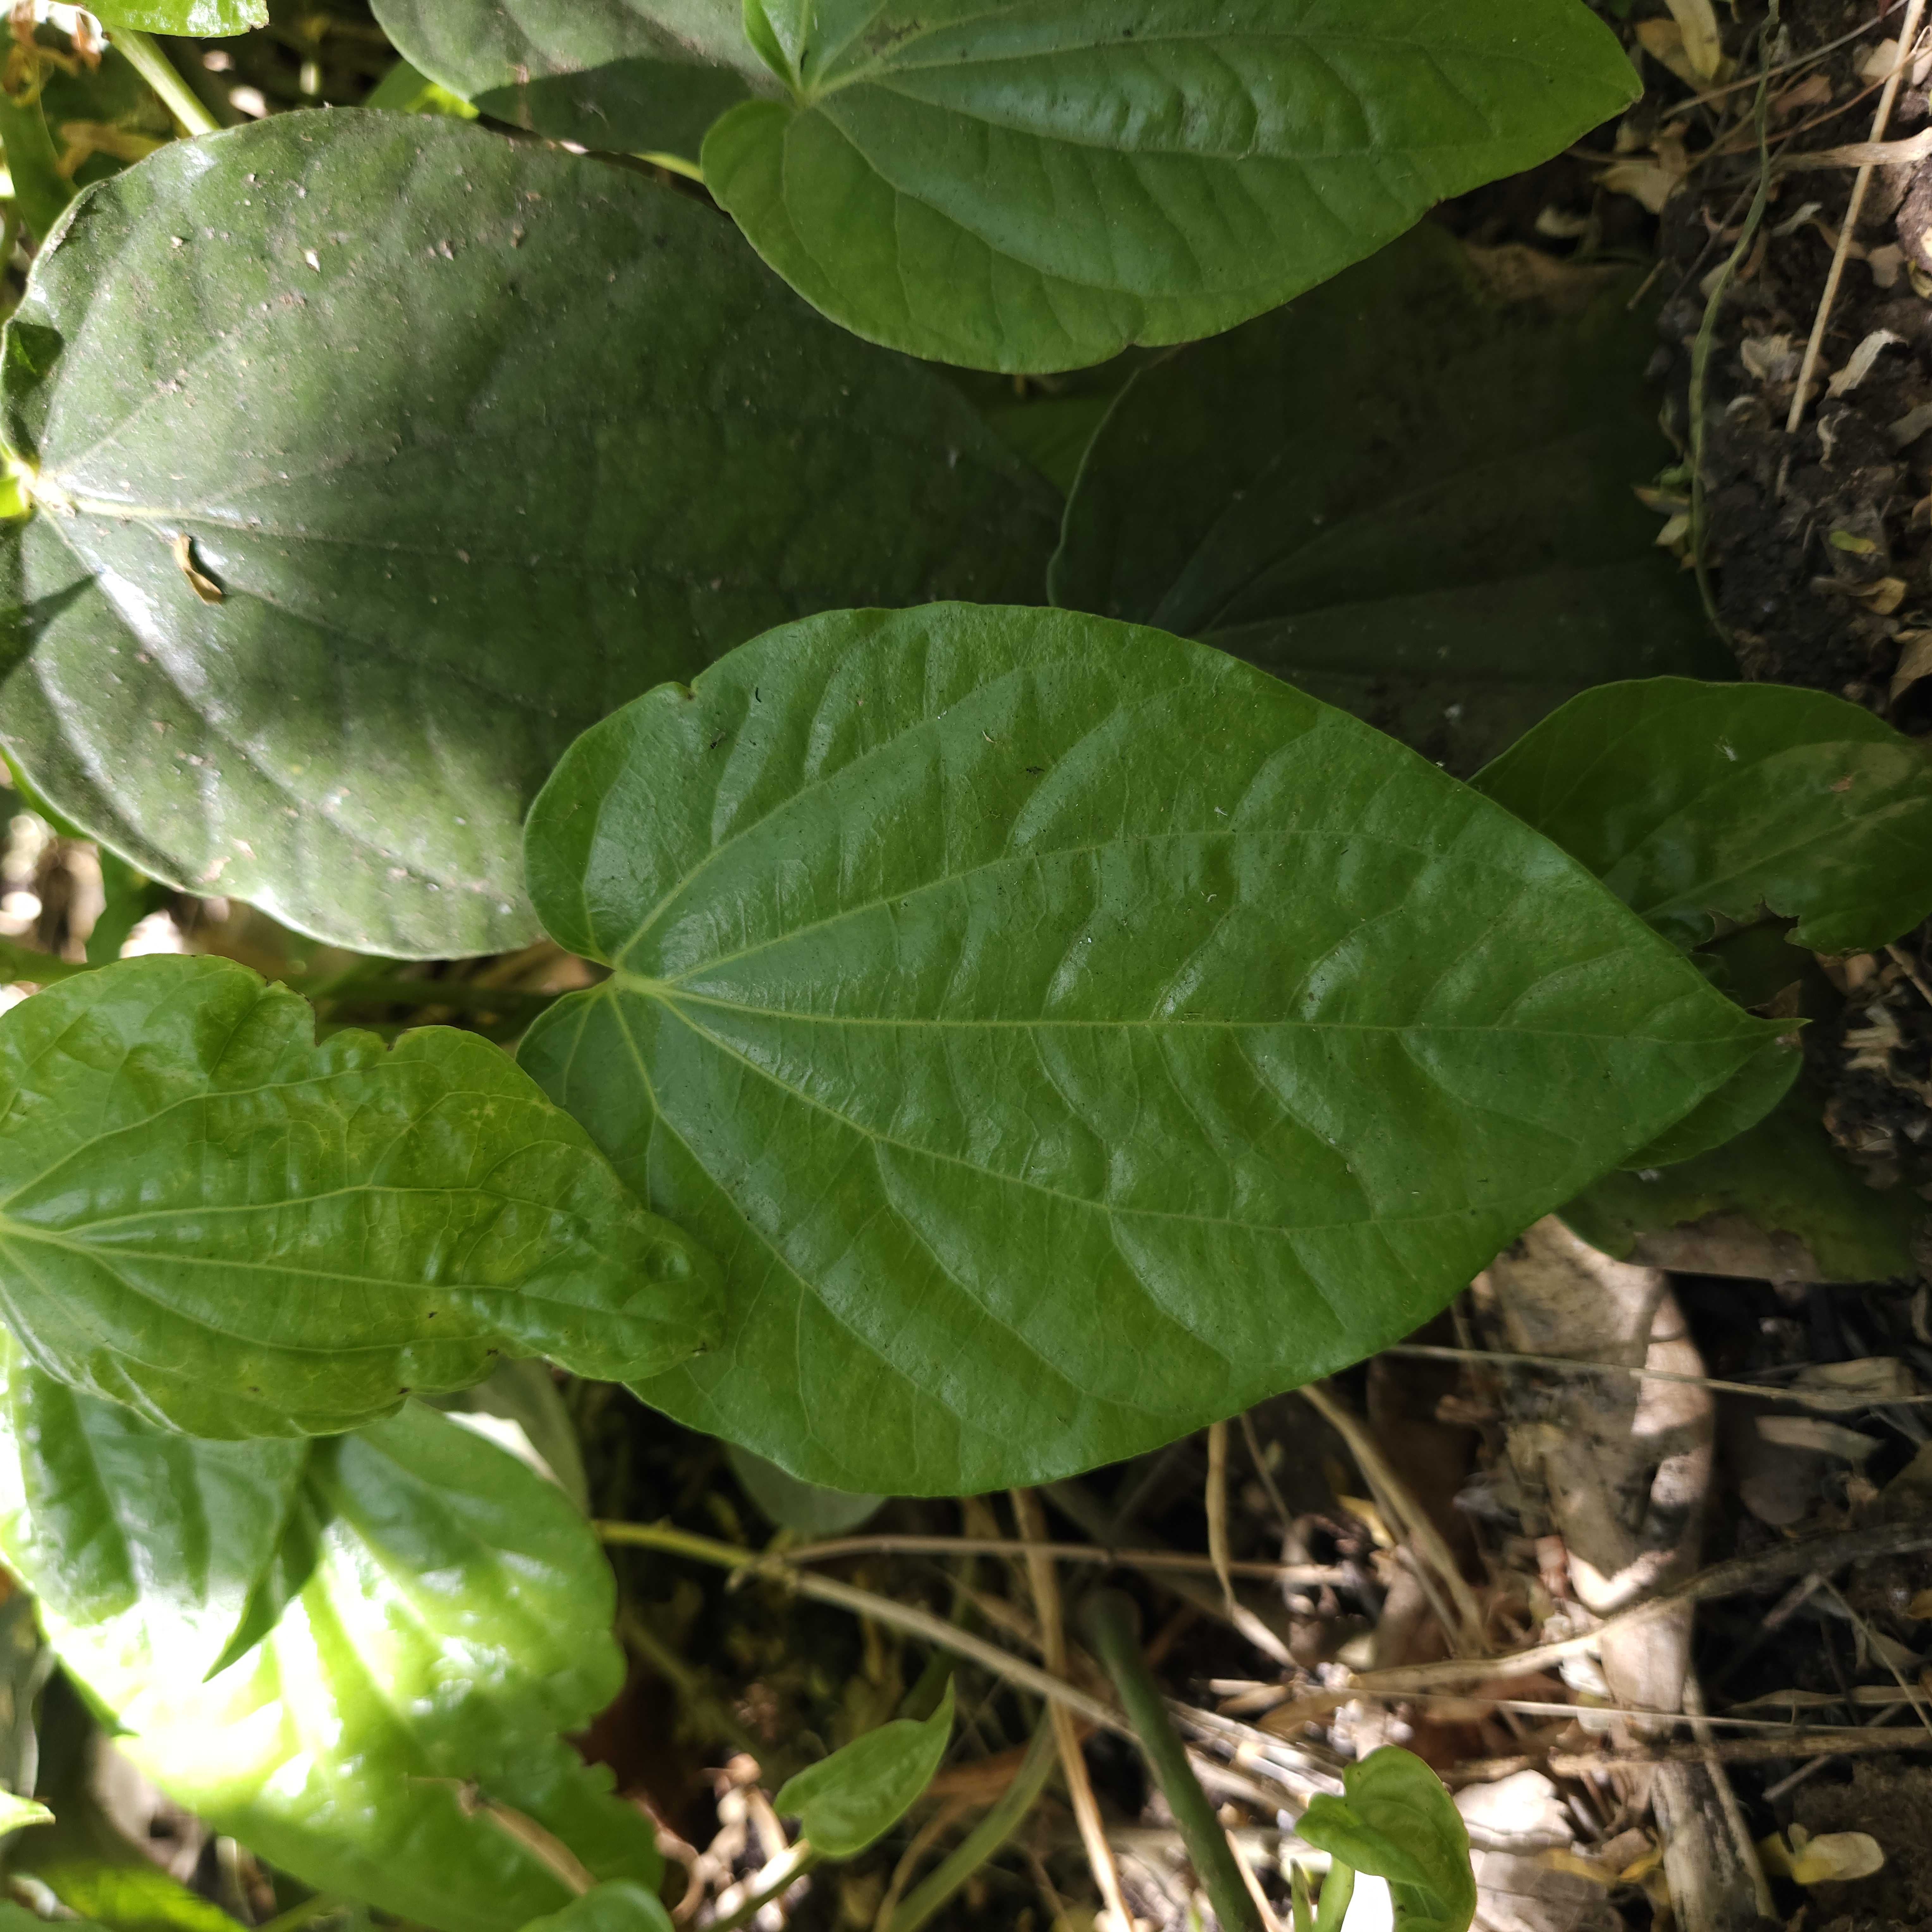
Label: Healthy